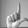
ASL letter: L